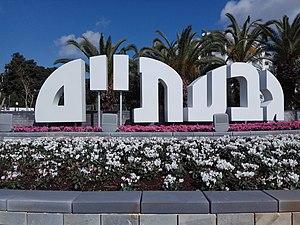
Givatayim est une ville de la banlieue est de Tel Aviv, située entre Tel Aviv et Ramat Gan.